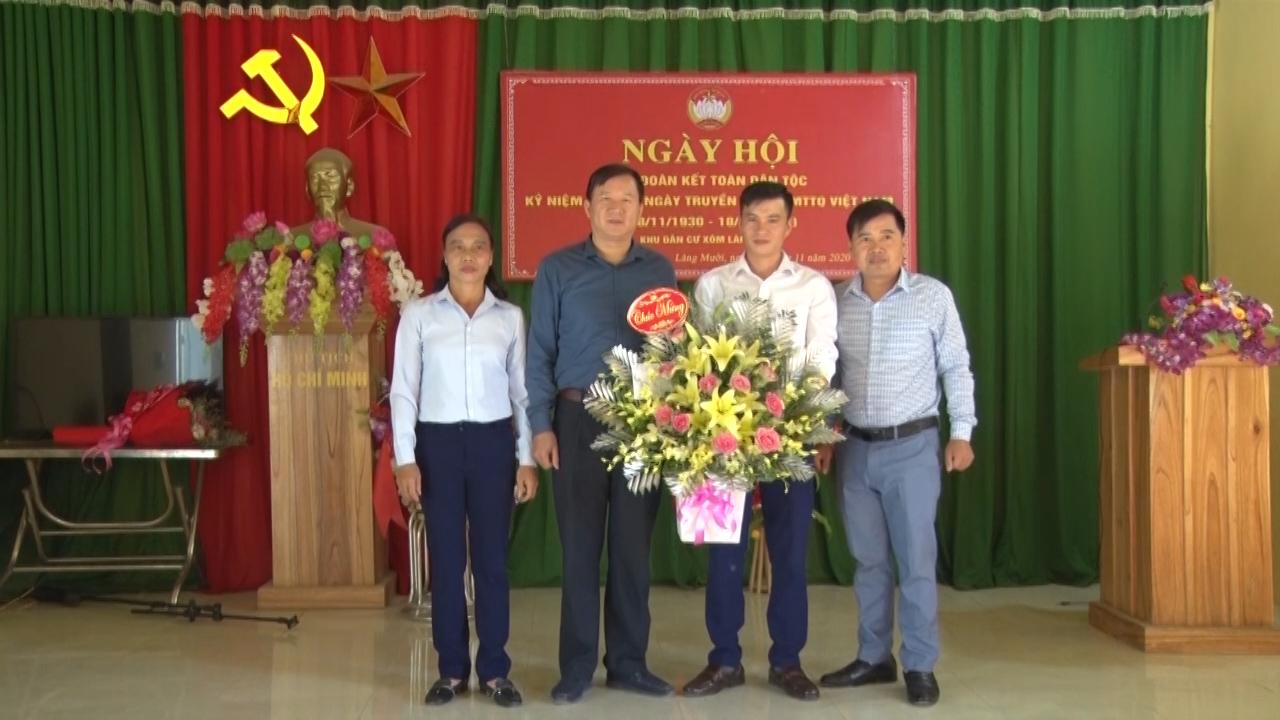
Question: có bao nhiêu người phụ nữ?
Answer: có một người phụ nữ